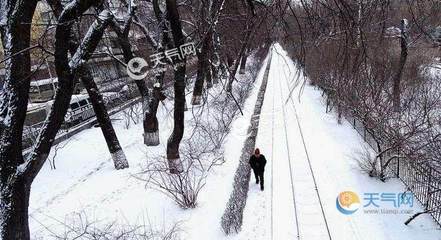
Weather: snow or frosty